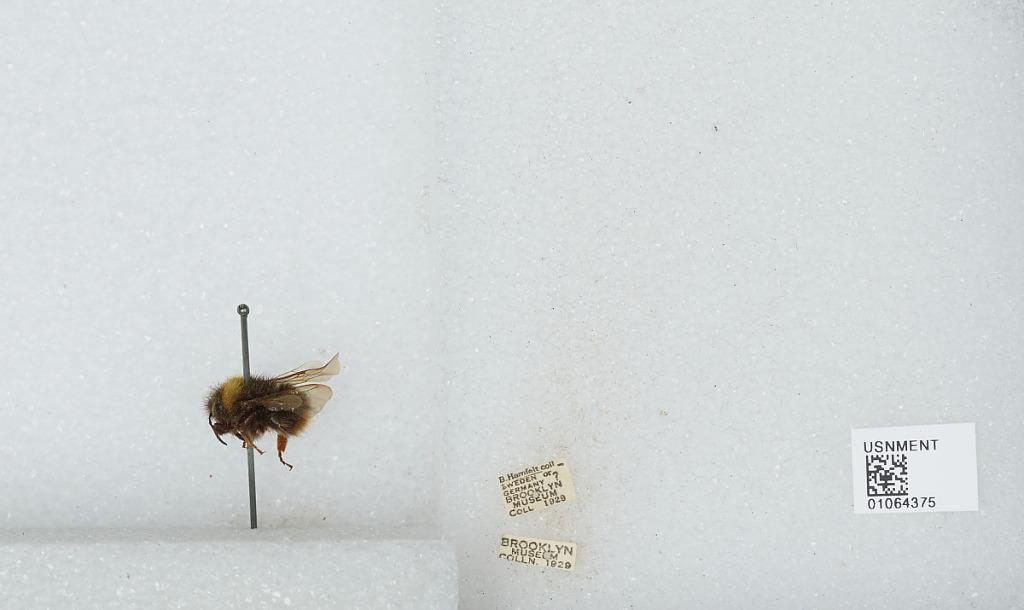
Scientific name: Bombus sp.
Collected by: B. Hamfelt
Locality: Sweden or Germany